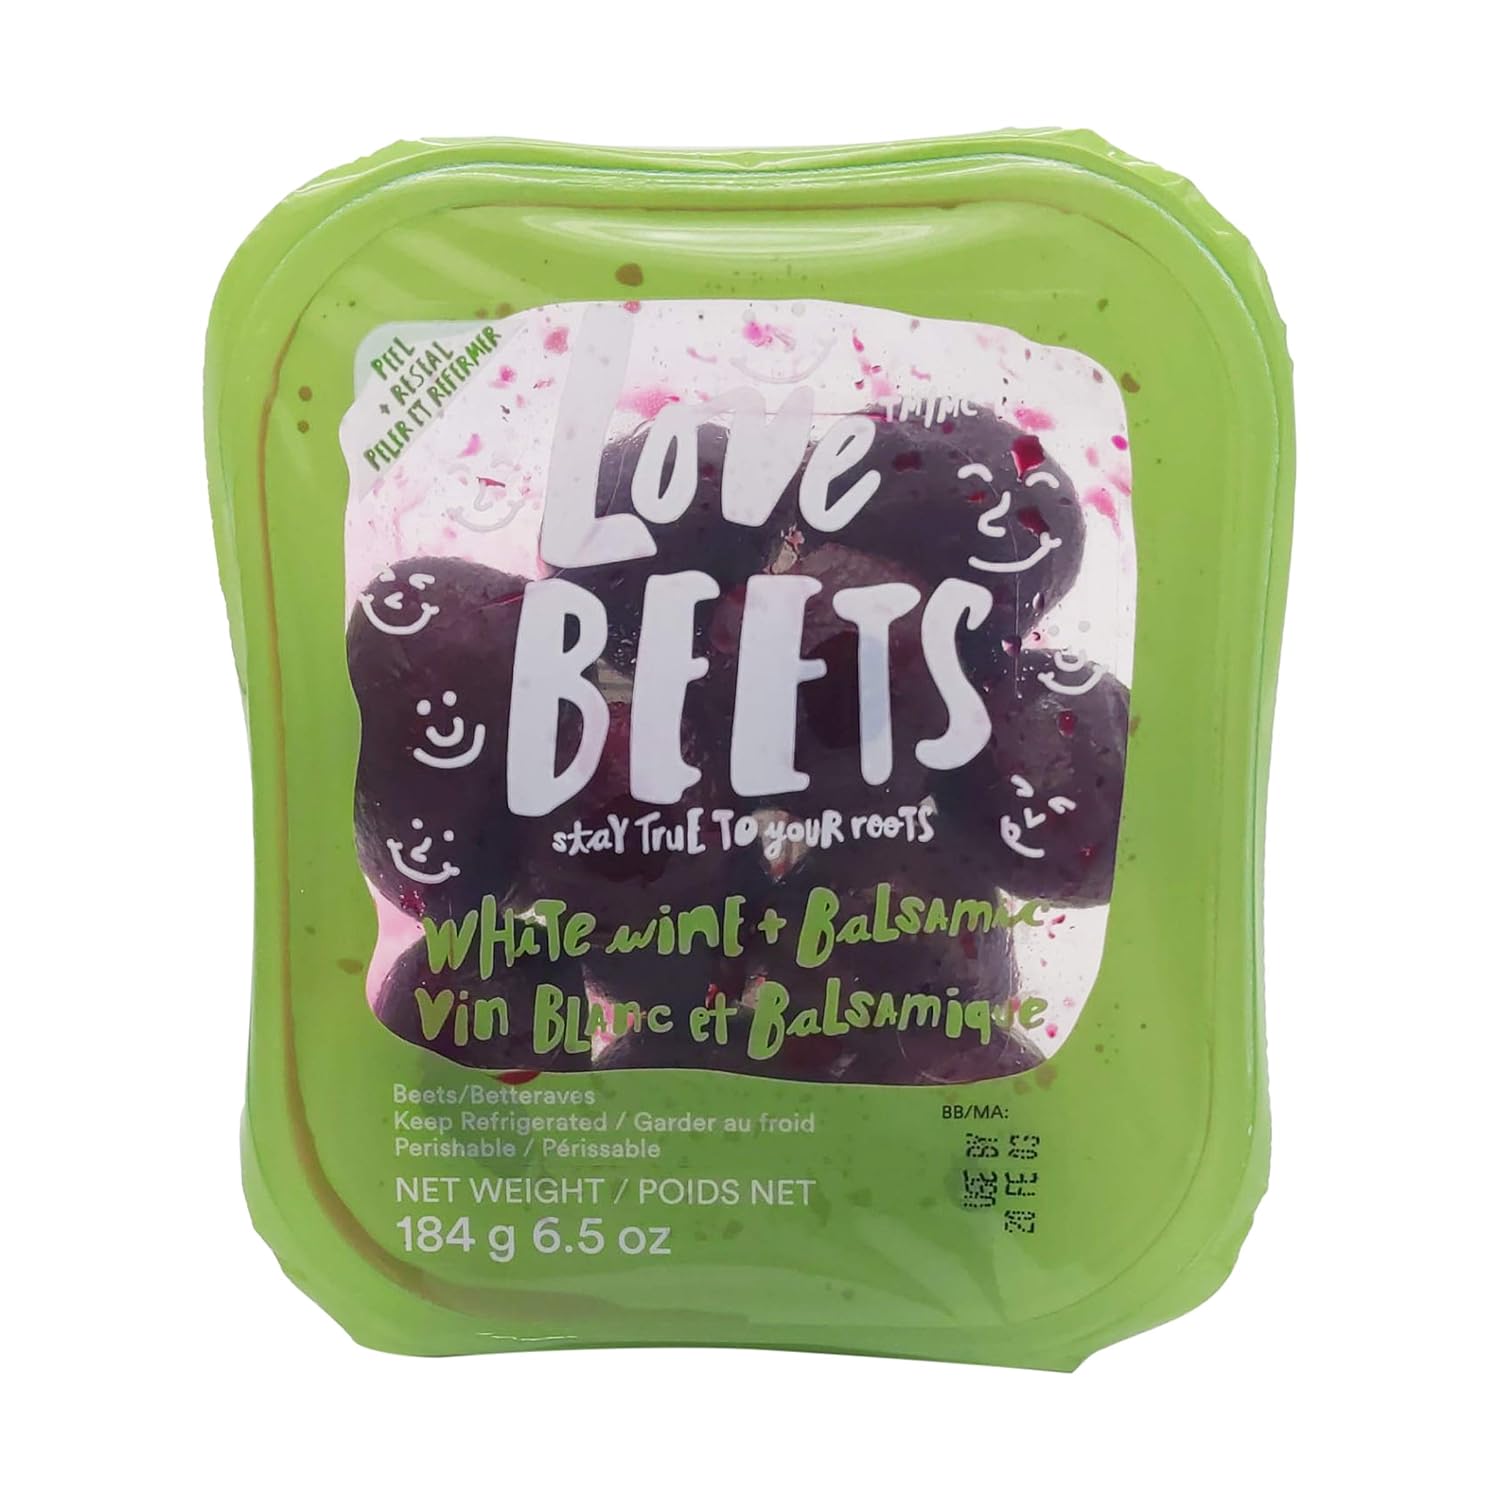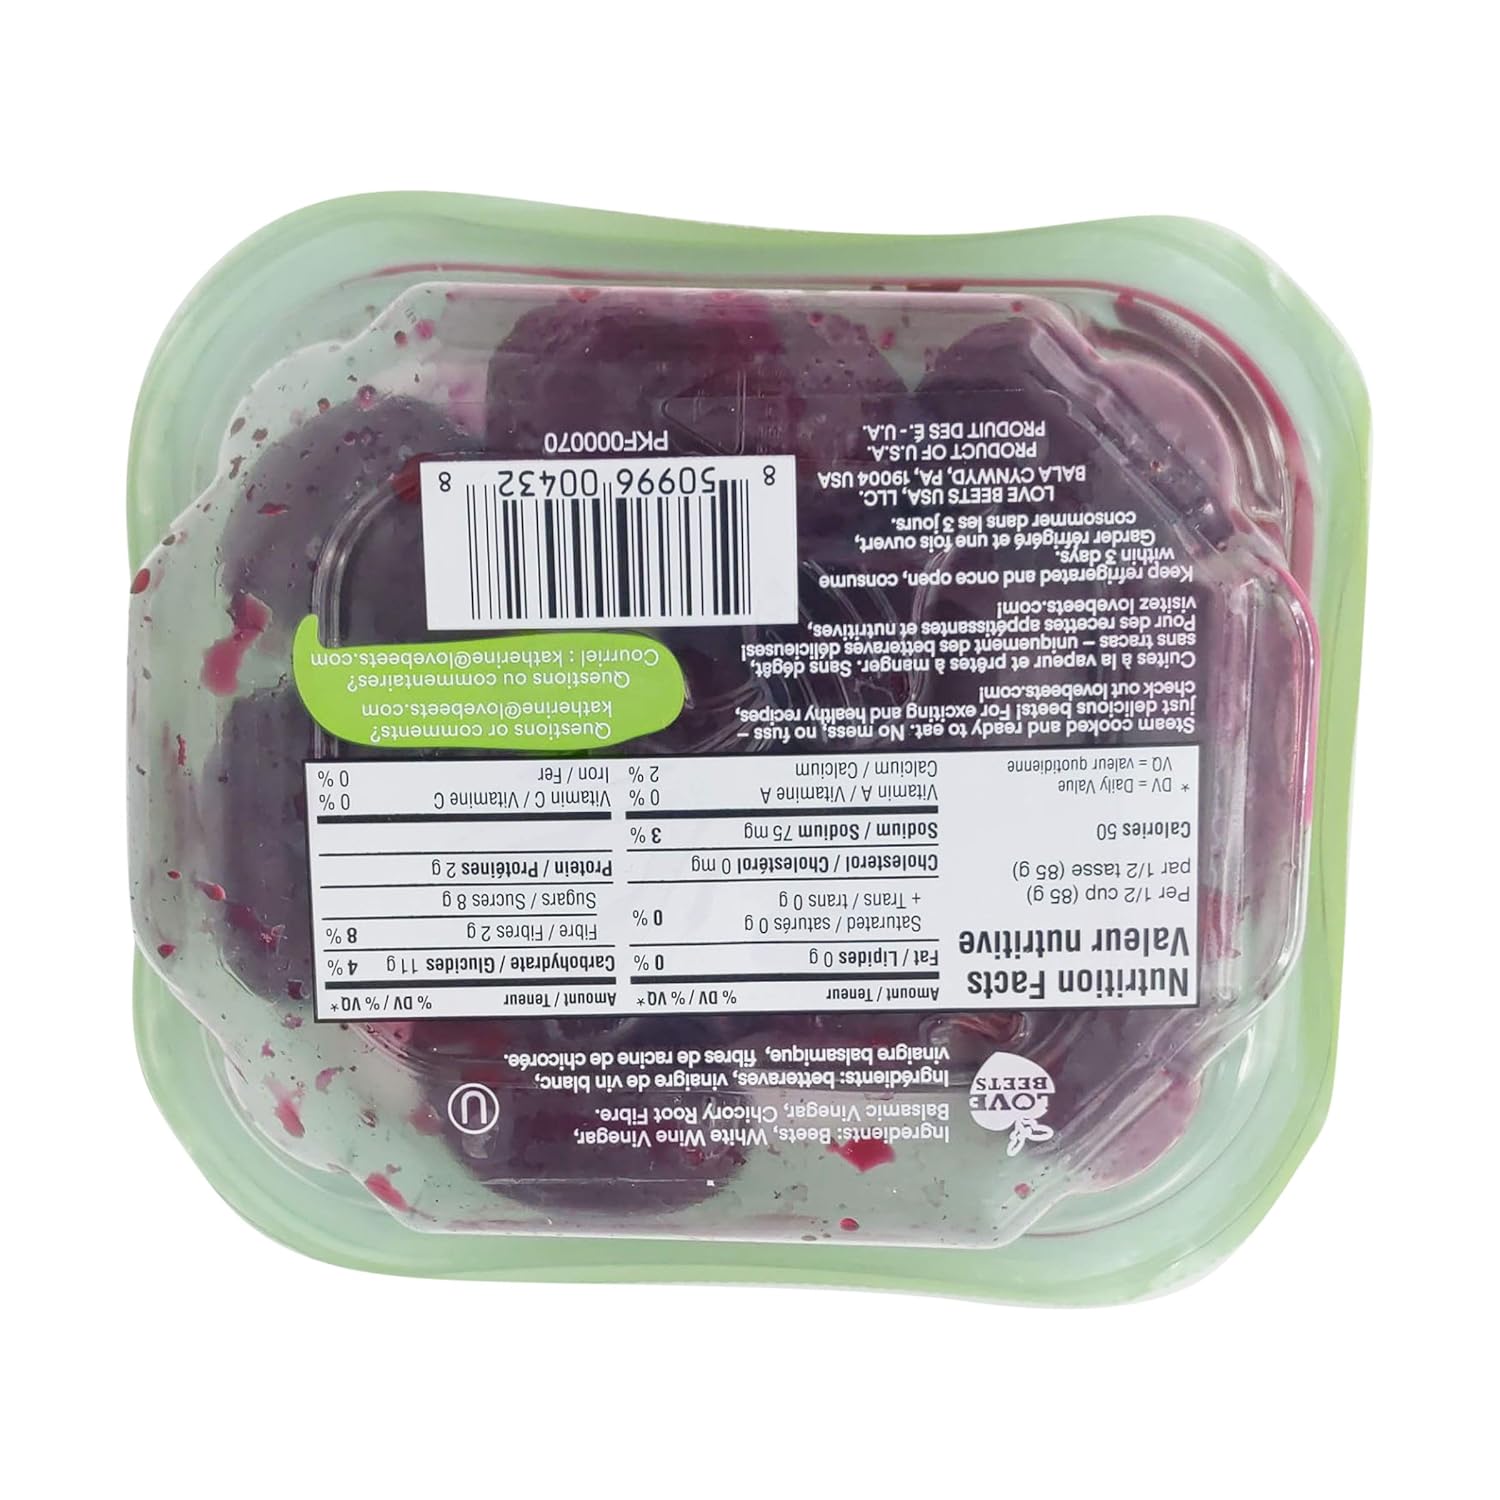
Love Beets, White Wine Balsamic Vinegar Beet Root, 6.5 Ounce
Category: Grocery
White Wine Balsamic Vinegar Beet Root
Features: Selected and stored fresh | Sourced with high quality standards | Recommended to wash before consuming | Delicious on their own as a healthy snack or as part of a recipe